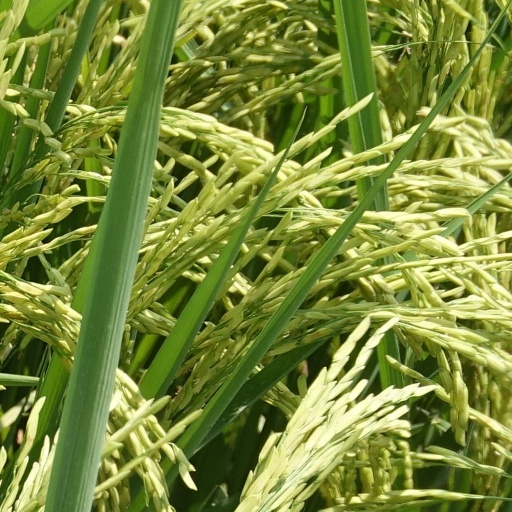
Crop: rice